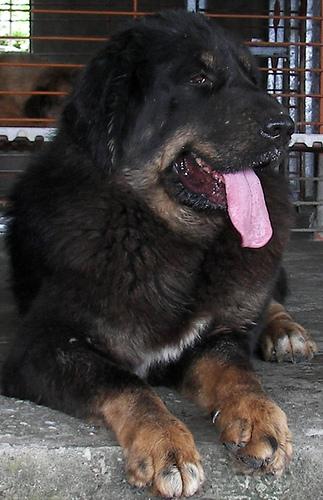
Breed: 205-n000030-Tibetan_mastiff